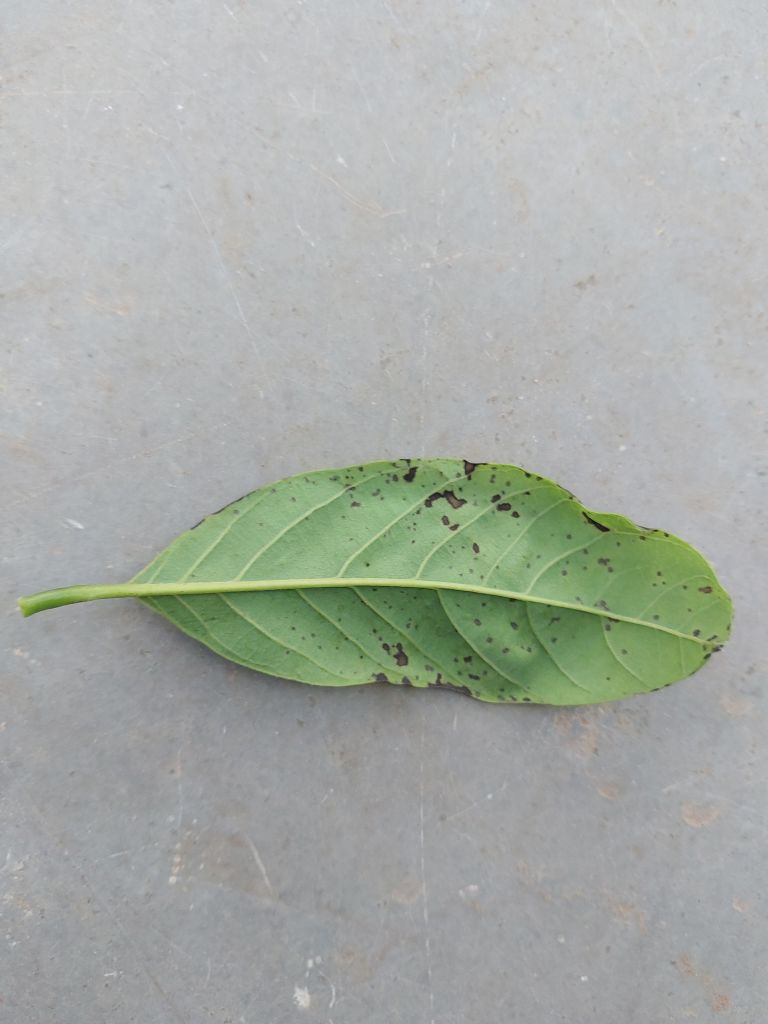
Disease label: Leaf spot on Leaves